Panther tank

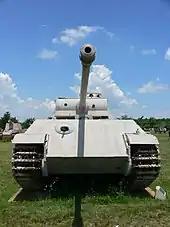
Panther Ausf. G with anti-ricochet 'chin' on its mantlet

The Panther was the third most produced German armoured fighting vehicle, after the Sturmgeschütz III assault gun/tank destroyer at 9,408 units, and the Panzer IV tank at 8,298 units.